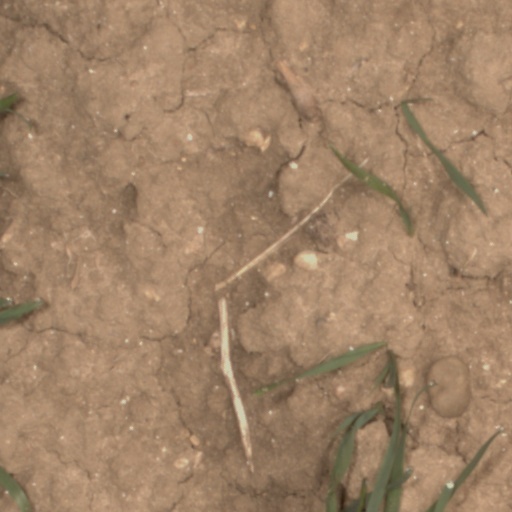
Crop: wheat